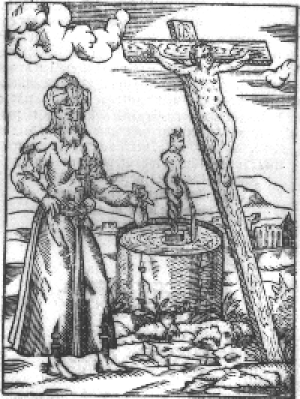
L'allégation antisémite est une accusation délibérément fabriquée, présentée comme vraie, dans le seul but d'inciter à l'antisémitisme. Bien qu'elles aient été largement réfutées, les calomnies antisémites, font souvent partie d'une théorie plus vaste de complot juif. Selon l'historien et auteur Kenneth Stern :